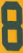
Number: 8